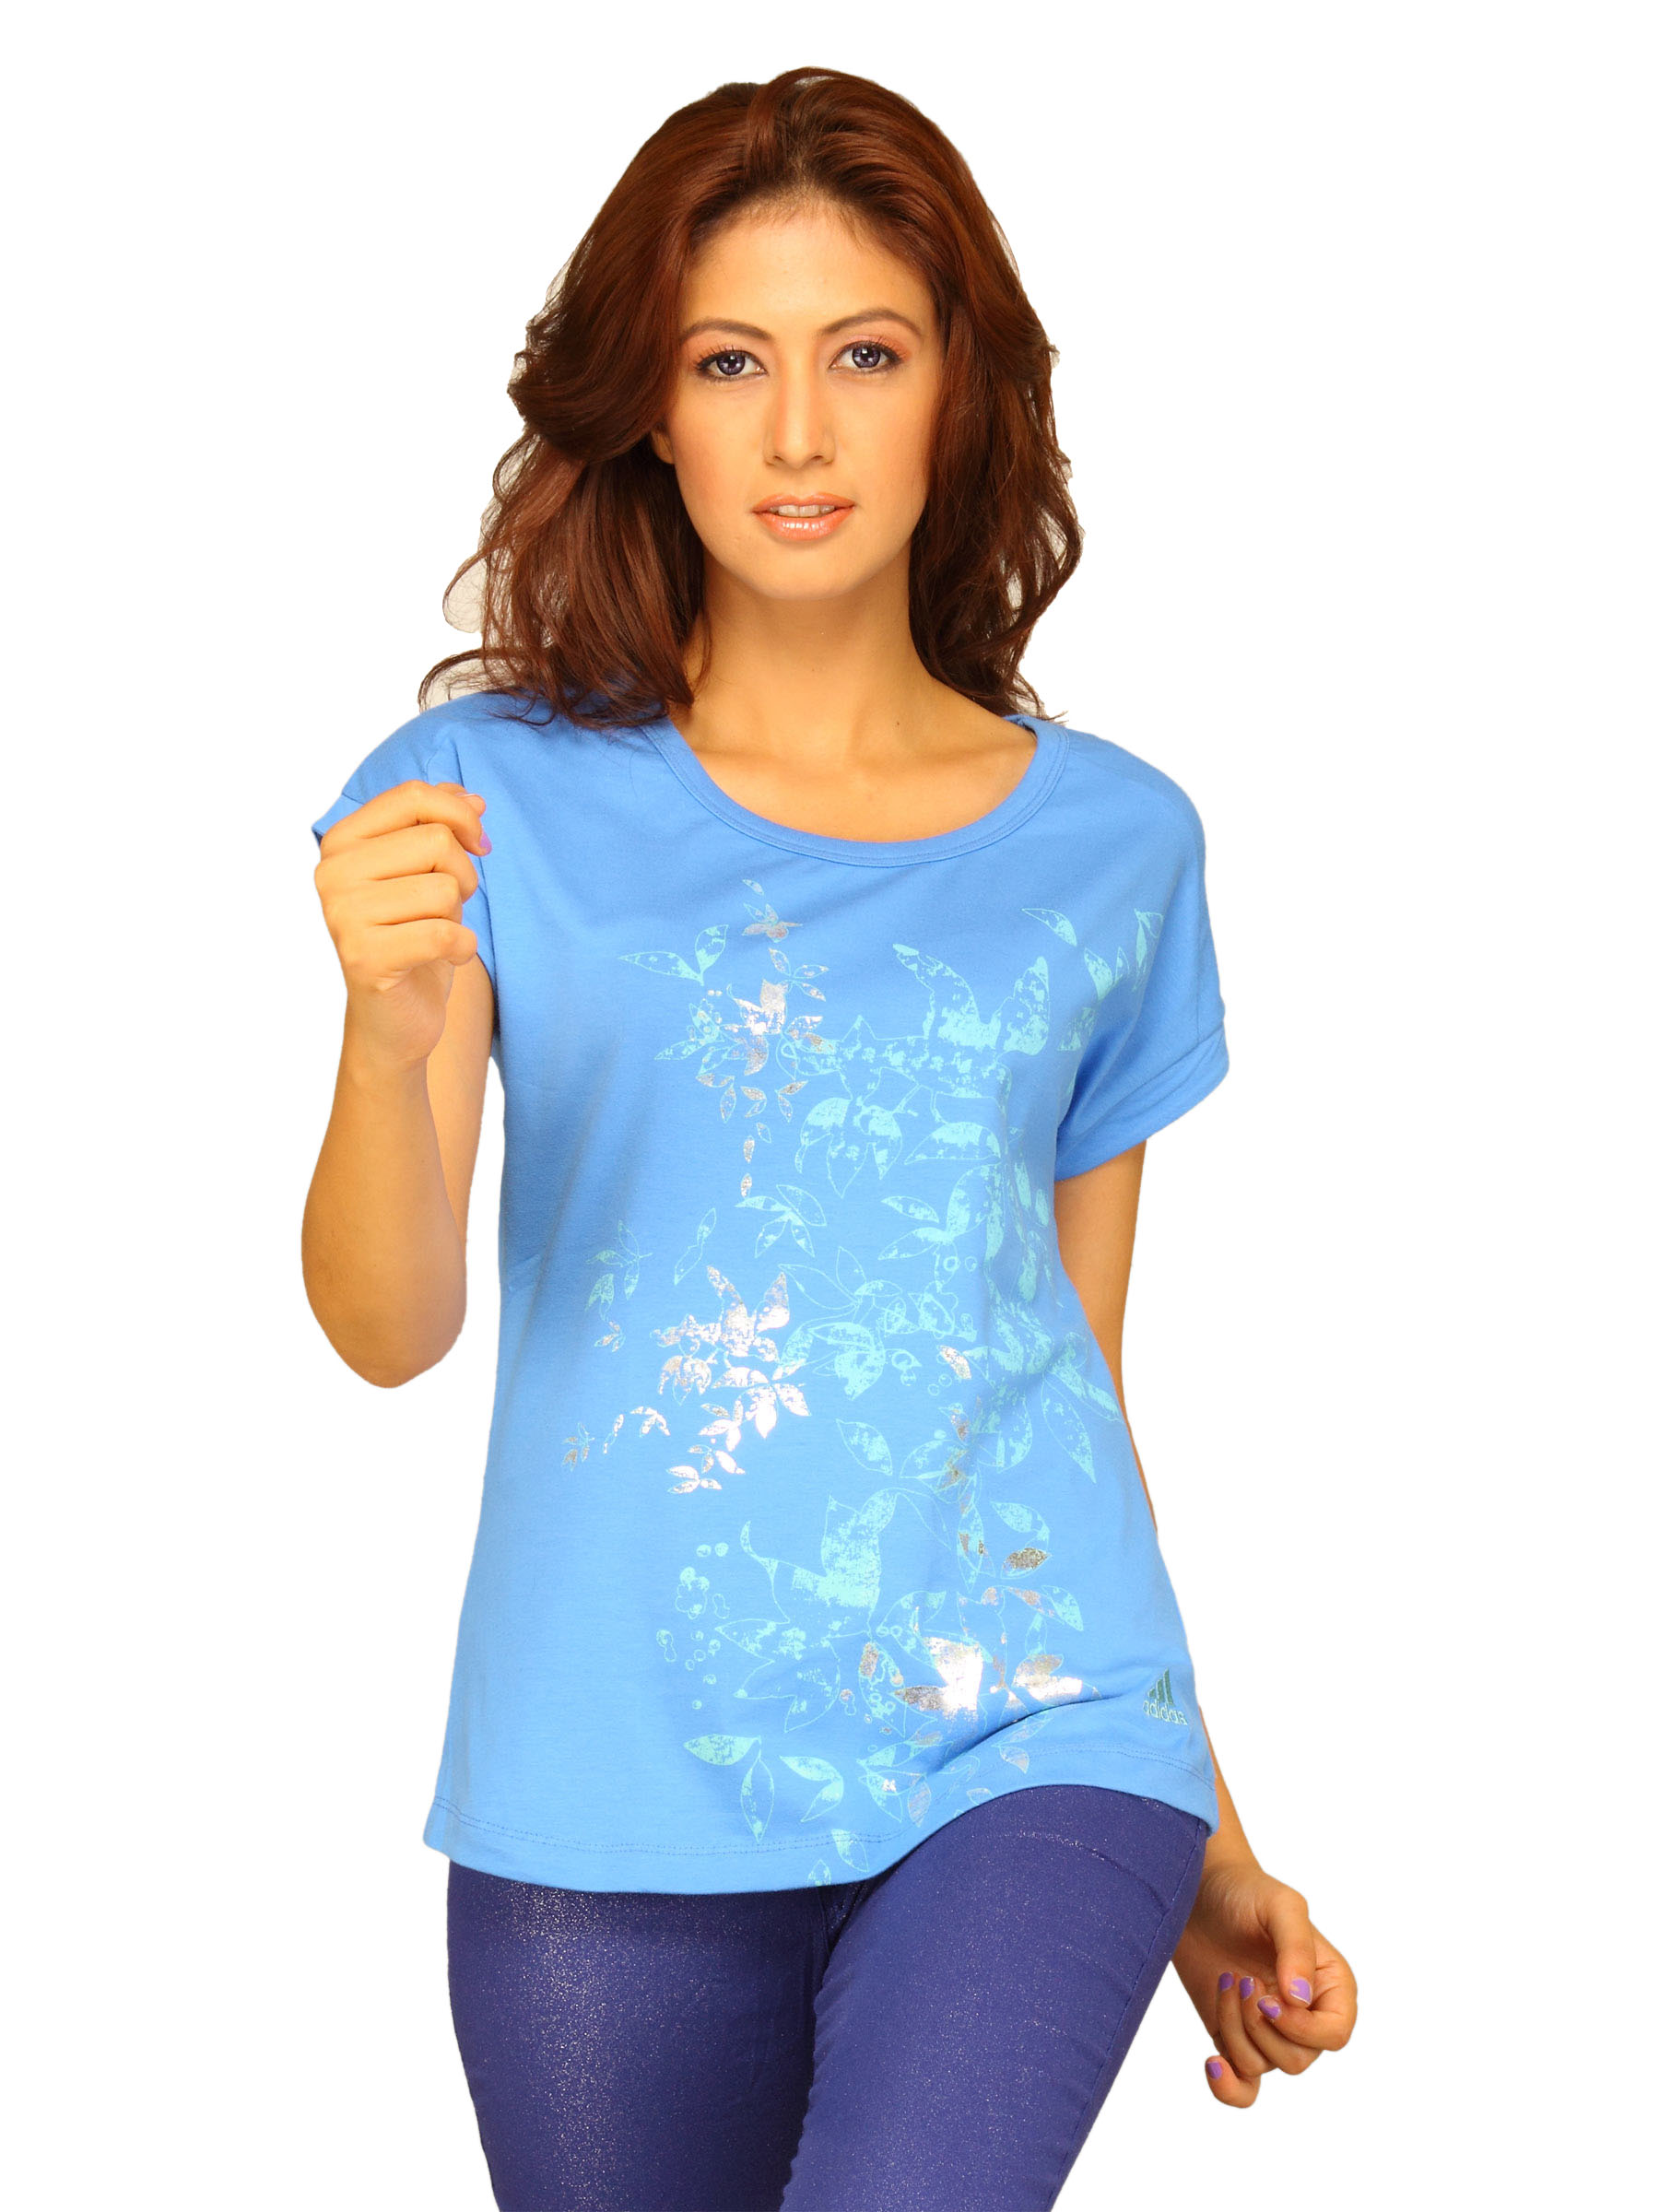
ADIDAS Women's Flora Blue T-shirt
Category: Apparel / Topwear / Tshirts
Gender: Women
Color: Blue
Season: Summer 2011
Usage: Sports